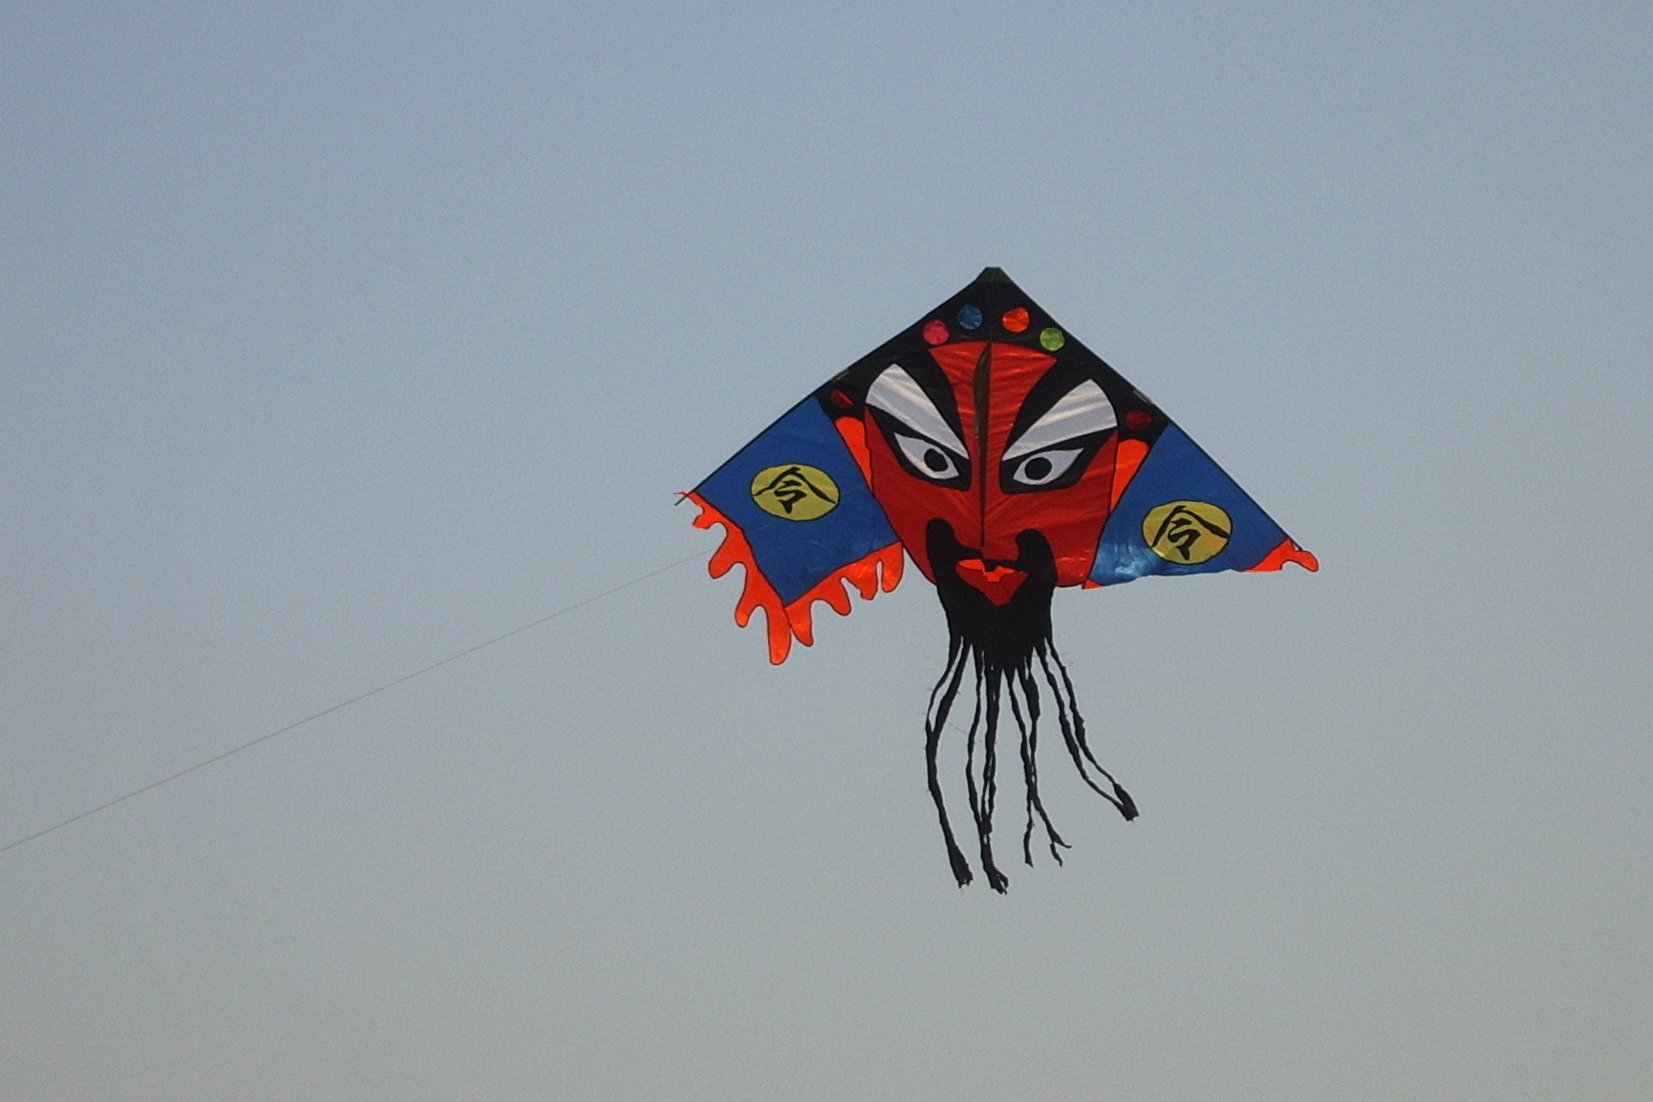
wing, sky, flying, kite, leisure, toy, face, fun, sports, atmosphere of earth, windsports, kite sports, individual sports, sport kite